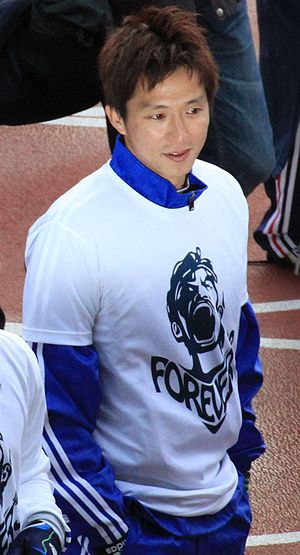
Takashi Fukunishi
Takashi Fukunishi er en japansk fodboldspiller.